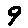
Label: 9